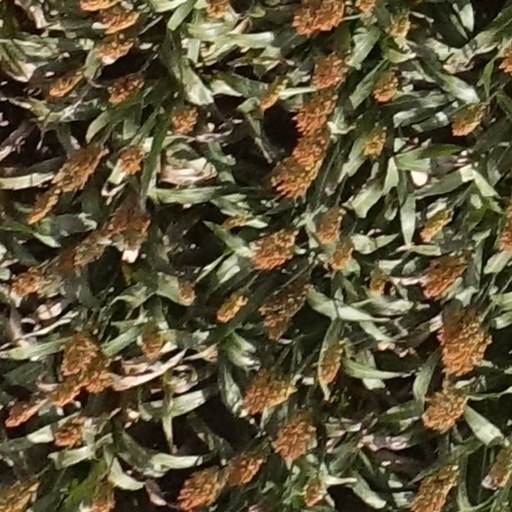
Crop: sorghum